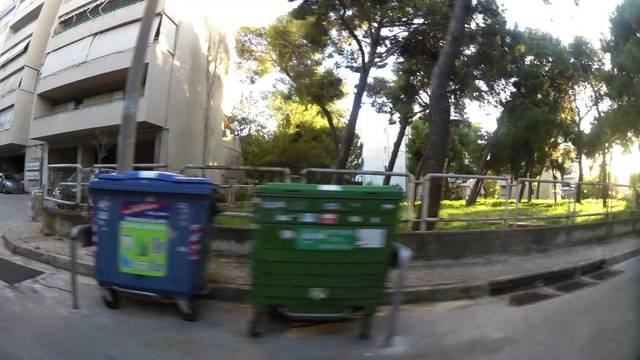
Region: Greece
Coordinates: 38.069, 23.79